Gajakesariyogam

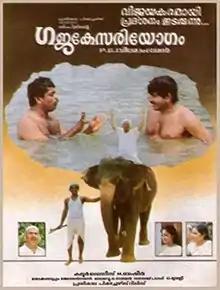
Poster

Gajakesariyogam is a 1990 Indian Malayalam-language film directed by P. G. Viswambharan and stars Innocent and Mukesh. The film is about the struggles faced by Ayyappan Nair after purchasing an elephant named Sreevidya from a North Indian circus company that only knows Hindi. It was one of the many films in which Innocent and K.P.A.C Lalitha play an on-screen couple. The film became a box office success.